Helaeomyia petrolei

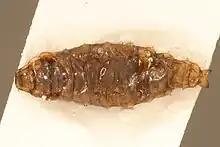
Pupa

The larvae ingest large quantities of oil and asphalt, and their guts can be seen to be filled with petroleum. However, nutritional experiments showed that they subsist on animal matter present in the oil, which they quickly devour. Although the oil can reach temperatures of up to , the larvae suffer no ill effects from it, even when additionally exposed to 50% turpentine or 50% xylene in laboratory experiments. Oil fly larvae contain about 200,000 heterotrophic bacteria, which have been of interest to scientists searching for microorganisms or enzymes that function in an organic solvent environment. The nitrogen-rich nutrients released into the gut make the environment, with a pH of around 6.5, suitable for the development of these bacteria. There is no evidence that these bacteria contribute to insect physiology.